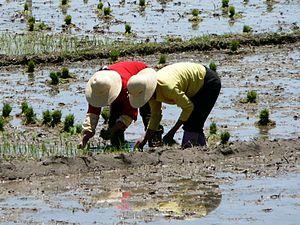
Paysannes chinoises de la province du Yunnan repiquant le rizČeština: Čínští zemědělci přesazují rýži, provincie Jün-nan, nadmořská výška 2000 m
Le Yunnan est une province du sud-ouest de la Chine. Frontalier du Viêt Nam, du Laos et de la Birmanie, il regroupe des populations de diverses appartenances ethniques. Région essentiellement montagneuse, le Yunnan reste une des provinces les moins riches de Chine, malgré le développement de la production de riz, cacao, café, thé, de la spiruline et du tourisme. Le PIB est passé de 400 milliards de yuans en 2006 à 1486 milliards de yuans en 2016.
Une rizière est une parcelle — ou un ensemble de parcelles — réservée à la culture du riz ou riziculture, et dans laquelle, en général, on inonde la culture.